Bank of Athens

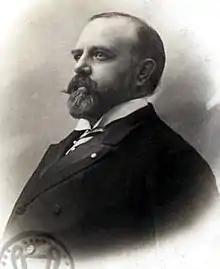
Ioannis Pesmazoglou (1857-1906) was the architect of the alliance between the Bank of Athens and France's Banque de l'Union Parisienne

The Bank of Athens, colloquially known as Athinaiki, was a Greek bank based in Athens, Greece, from where it took its name. Founded in 1893 and long affiliated with France's Banque de l'Union Parisienne (BUP), it was Greece's second-largest bank in the mid-20th century behind the National Bank of Greece (NBG). It expanded in the Balkans and Eastern Mediterranean until merging with the NBG in 1953. Its brand was briefly revived in Greece during the 1990s, and separately survived until 2019 in a former South African subsidiary.